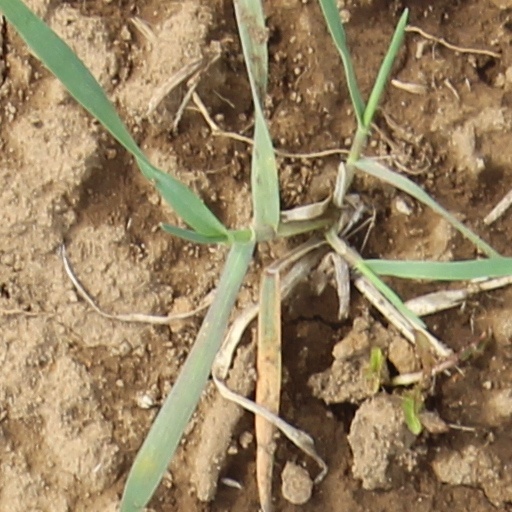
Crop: wheat